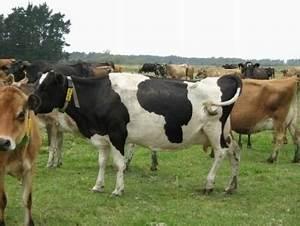
cow